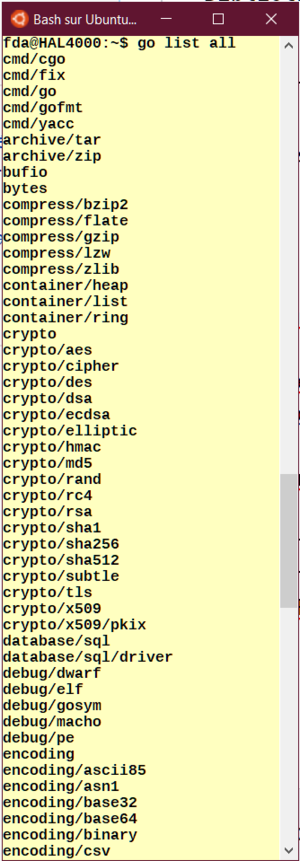
Liste des bibliothèques de Go (début)
Go est un langage de programmation compilé et concurrent inspiré de C et Pascal. Ce langage a été développé par Google à partir d'un concept initial de Robert Griesemer, Rob Pike et Ken Thompson. Go possède deux implémentations, la première utilise gc, le compilateur Go et la seconde utilise gccgo, « frontend » GCC écrit en C++. Go est écrit en C en utilisant yacc et GNU Bison pour l'analyse syntaxique jusqu'à la version 1.4, et en Go lui-même pour les versions suivantes.